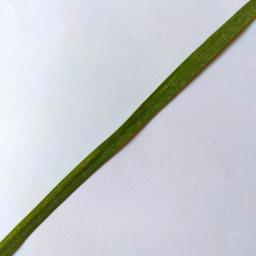
Label: Rice___Healthy